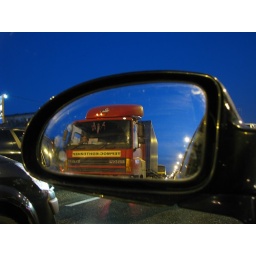
Big track in the mirror of back view of a car